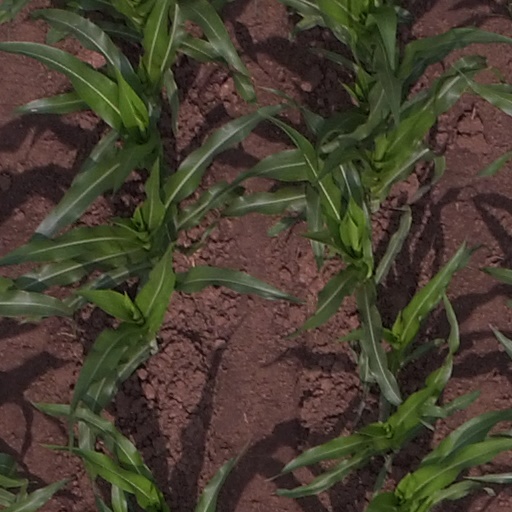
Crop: maize; corn